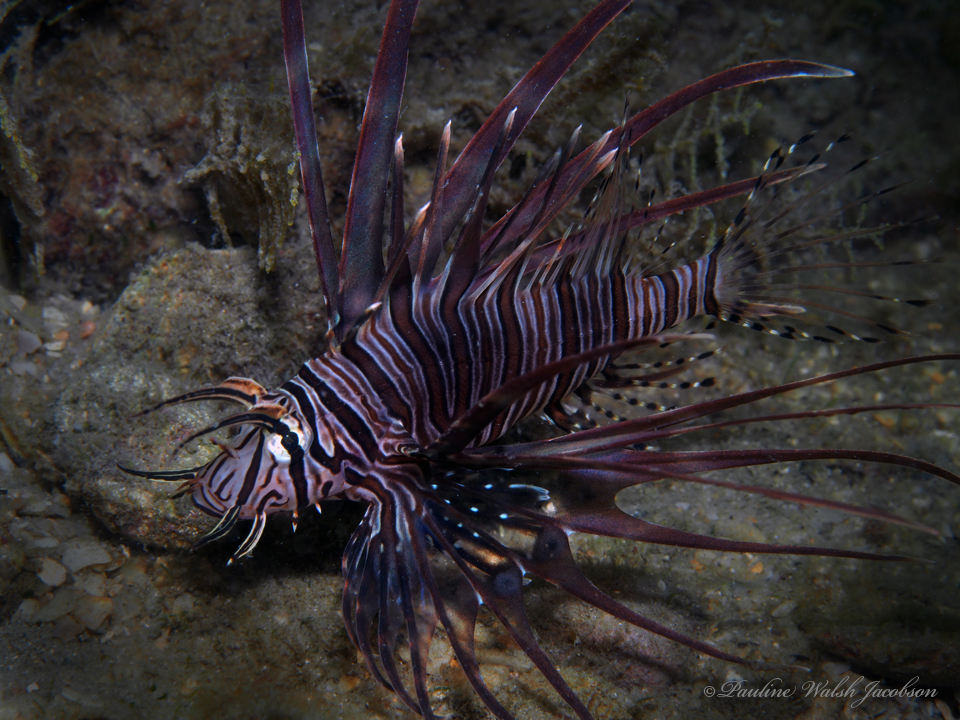
Pterois volitans (Red Lionfish)